Al-Khwarizmi (crater)

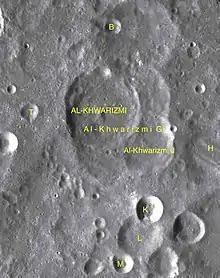
al-Khwarizmi and its satellite craters

By convention these features are identified on lunar maps by placing the letter on the side of the crater midpoint that is closest to Al-Khwarizmi.